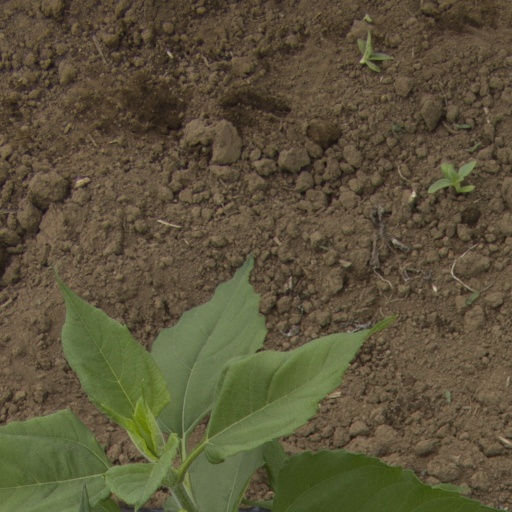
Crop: Jerusalem artichoke